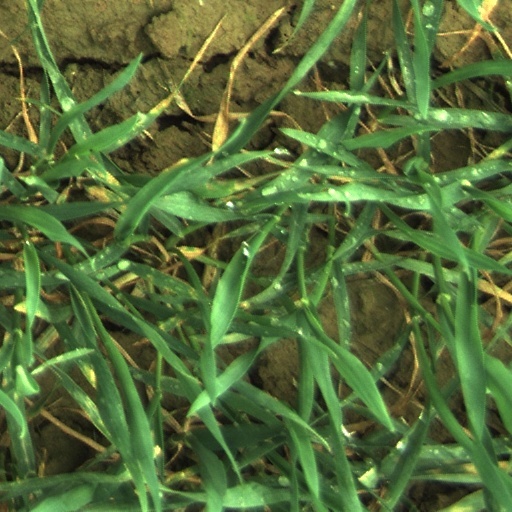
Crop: wheat